Bianca Scott

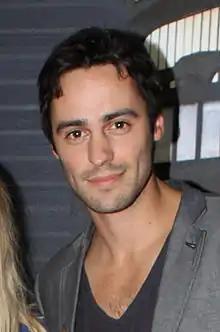
Richard Brancatisano plays Vittorio Seca.

Bianca agrees to marry Vittorio and plans her wedding. However, Liam still has feelings for Bianca and the pair decide to talk about their situation. Whitehead said that his character was "quite sensitive" about the "issue" because he believes Bianca has made the choice to be with Vittorio. The two characters have "very strong feelings" still present and talk about the past. The scenes were described as "hot and steamy" as the pair kiss. Whitehead said it was the start of the build-up to the series finale. He branded it "a really good week of episodes" as Bianca reaches the point she must choose who she wants to be with. Whitehead explained that "Bianca has dismissed what happened between them as an infatuation and tells him that her future is with Vittorio." However, he said that Bianca does not "have the courage to follow her heart". Bianca manages to make it down the altar but cannot take her vows and chooses to be with Liam. The scenes formed the serial's annual "cliff-hanger" episode. While filming the wedding episode, the director chose to play a piece of emotional music. Whitehead said he had to stop himself from crying because he thought the music "perfectly" fitted what the characters were going through. Whitehead said the scenes that follow were a "cool" moment in which Liam puts Bianca "on the back of a Harley and riding off into the sunset". He also said the scenes were fun to play and a personal highlight.